Edmund Hillary

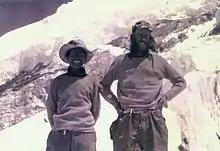
Tenzing and Hillary

In 1949, the long-standing climbing route to the summit of Everest was closed by Chinese-controlled Tibet. For the next several years, Nepal allowed only one or two expeditions per year. A Swiss expedition (in which Tenzing took part) attempted to reach the summit in 1952, but was forced back by bad weather and problems with oxygen sets below the summit.